Market (2003 film)

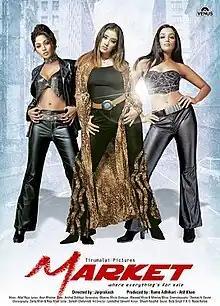
Poster

Market is a 2003 Indian crime film directed by Jay Prakash, starring Manisha Koirala. The film follows the story of Muskaan Bano (Manisha Koirala) from her life in Indian brothels after being sold there by her Arab husband to her attempts at revenge later in life. The film garnered a decent opening and was a surprise success of the year. It was declared "Semihit" at the box office.